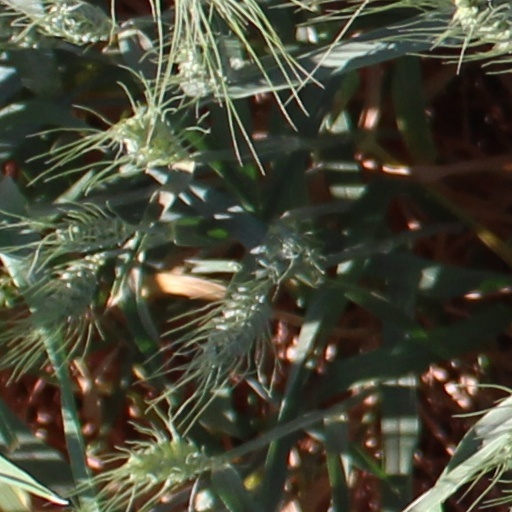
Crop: wheat